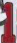
Number: 1